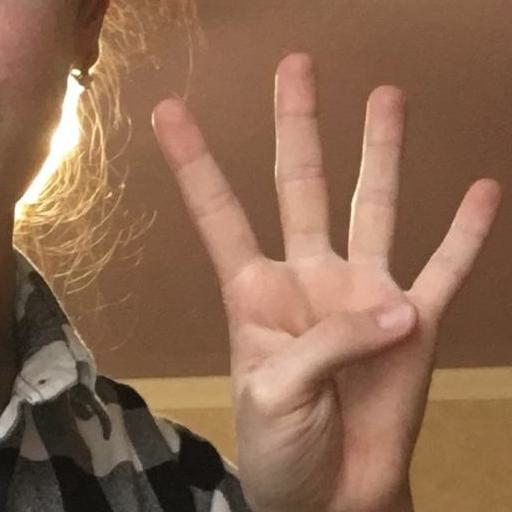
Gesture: four